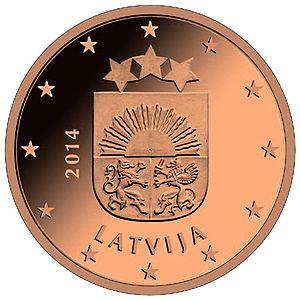
Laimonis Šēnbergs est un affichiste et graphiste letton.